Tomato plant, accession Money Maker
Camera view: vertical (180 deg); turntable rotation: 240 degrees
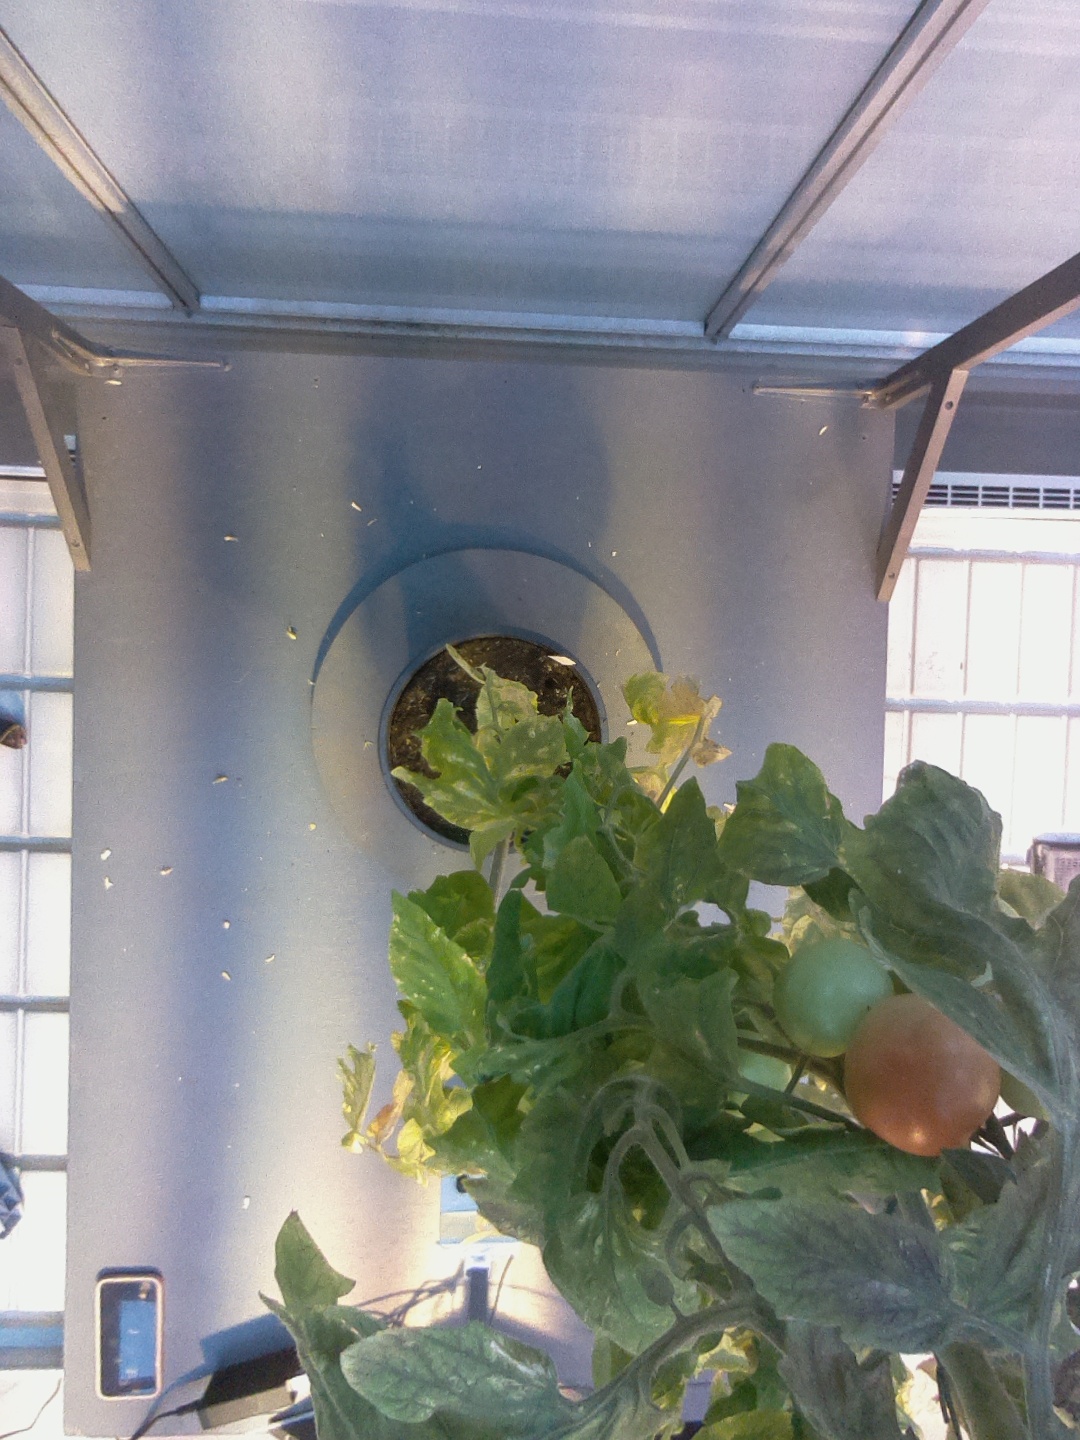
BBCH growth stage 80: fruits start showing typical ripe color (orange -> red)